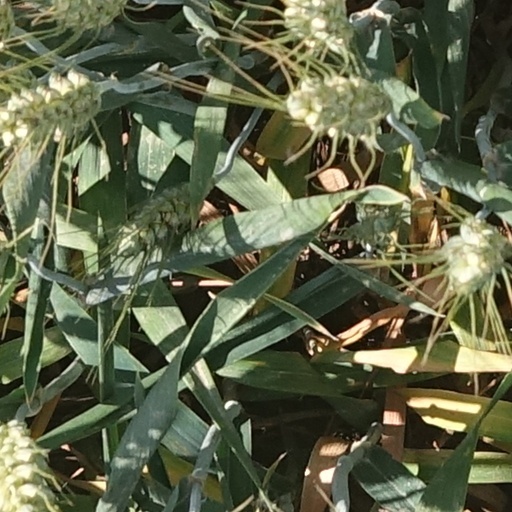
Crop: wheat